Premiership of Narendra Modi

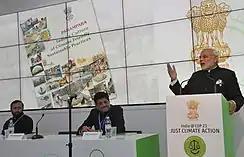
Modi(right) at CoP21 Climate Conference, in Paris, announcing the founding of an International Solar Alliance (ISA). November 2015.

On 8 March 2019, the Kashi Vishwanath Corridor Project was launched by Narendra Modi to ease access between the temple and the Ganges River, creating a wider space to prevent overcrowding. On 13 December 2021, Modi inaugurated the corridor with a sacred ceremony.